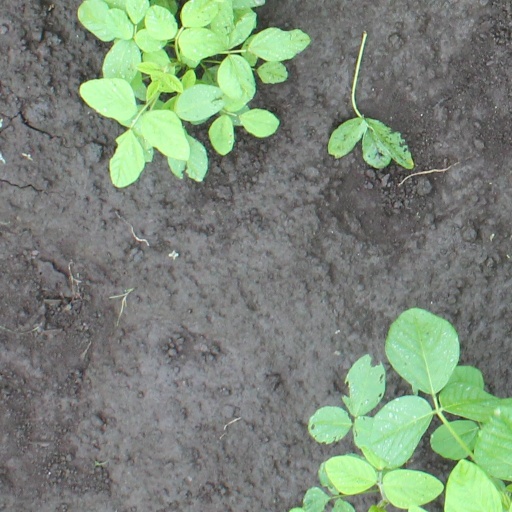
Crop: soybean